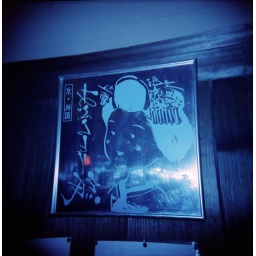
Gion window in blue